South Park (Not Suitable for Children)

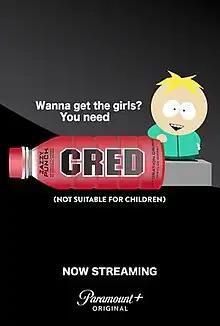
Promotional poster

"South Park (Not Suitable for Children)" is a 2023 American adult animated comedy television special episode. It is the sixth "South Park" television special, and the 327th episode of the series overall. The special premiered on December 20, 2023 on Paramount+.